Hoverport

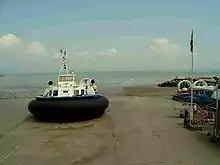
Ryde Hoverport is a civilian hoverport on the Isle of Wight, UK

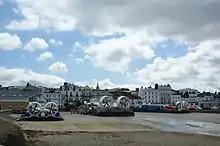
Looking inland at low tide, Ryde Hoverport

A hoverport is a terminal for hovercraft, having passenger facilities where needed and infrastructure to allow the hovercraft to come on land. Today, only a small number of civilian hoverports remain, due to the relatively high fuel consumption of hovercraft compared to traditional ferries. Military/Paramilitary hoverports also exist however, for example in Haldia in India, from which the Indian Coast Guard operates three hovercraft.